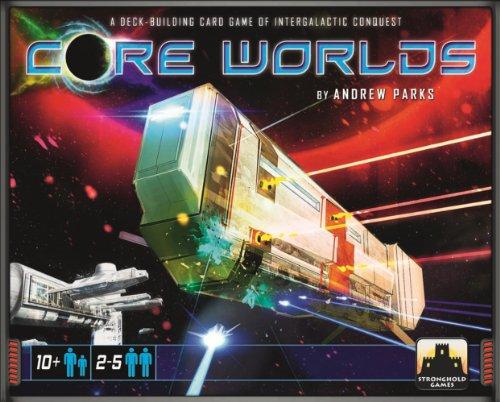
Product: Stronghold Games Core Worlds
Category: Toys & Games | Games & Accessories | Card Games
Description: Core Worlds is a deck-building card game for 2-5 players.
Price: $29.71
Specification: ProductDimensions:9.5x2.2x11.4inches|ItemWeight:1.94pounds|ShippingWeight:1.94pounds(Viewshippingratesandpolicies)|DomesticShipping:ItemcanbeshippedwithinU.S.|InternationalShipping:ThisitemcanbeshippedtoselectcountriesoutsideoftheU.S.LearnMore|ASIN:B0060K9W94|Itemmodelnumber:1002SG|Manufacturerrecommendedage:10yearsandup